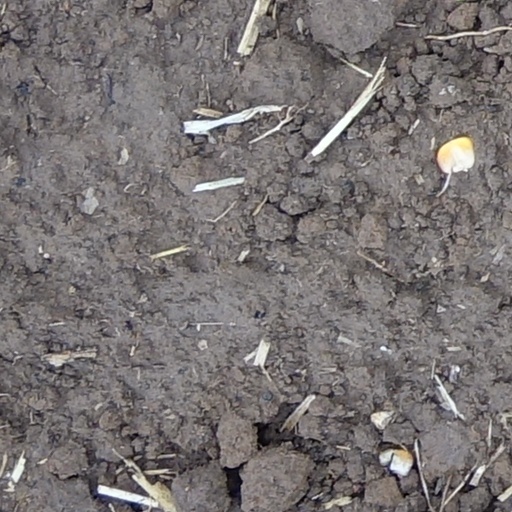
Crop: wheat